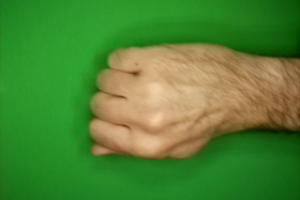
Label: rock